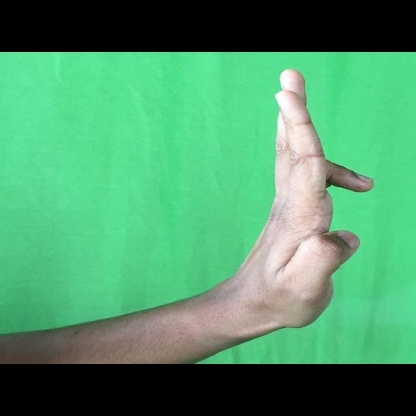
Mudra: Ardhapathaka